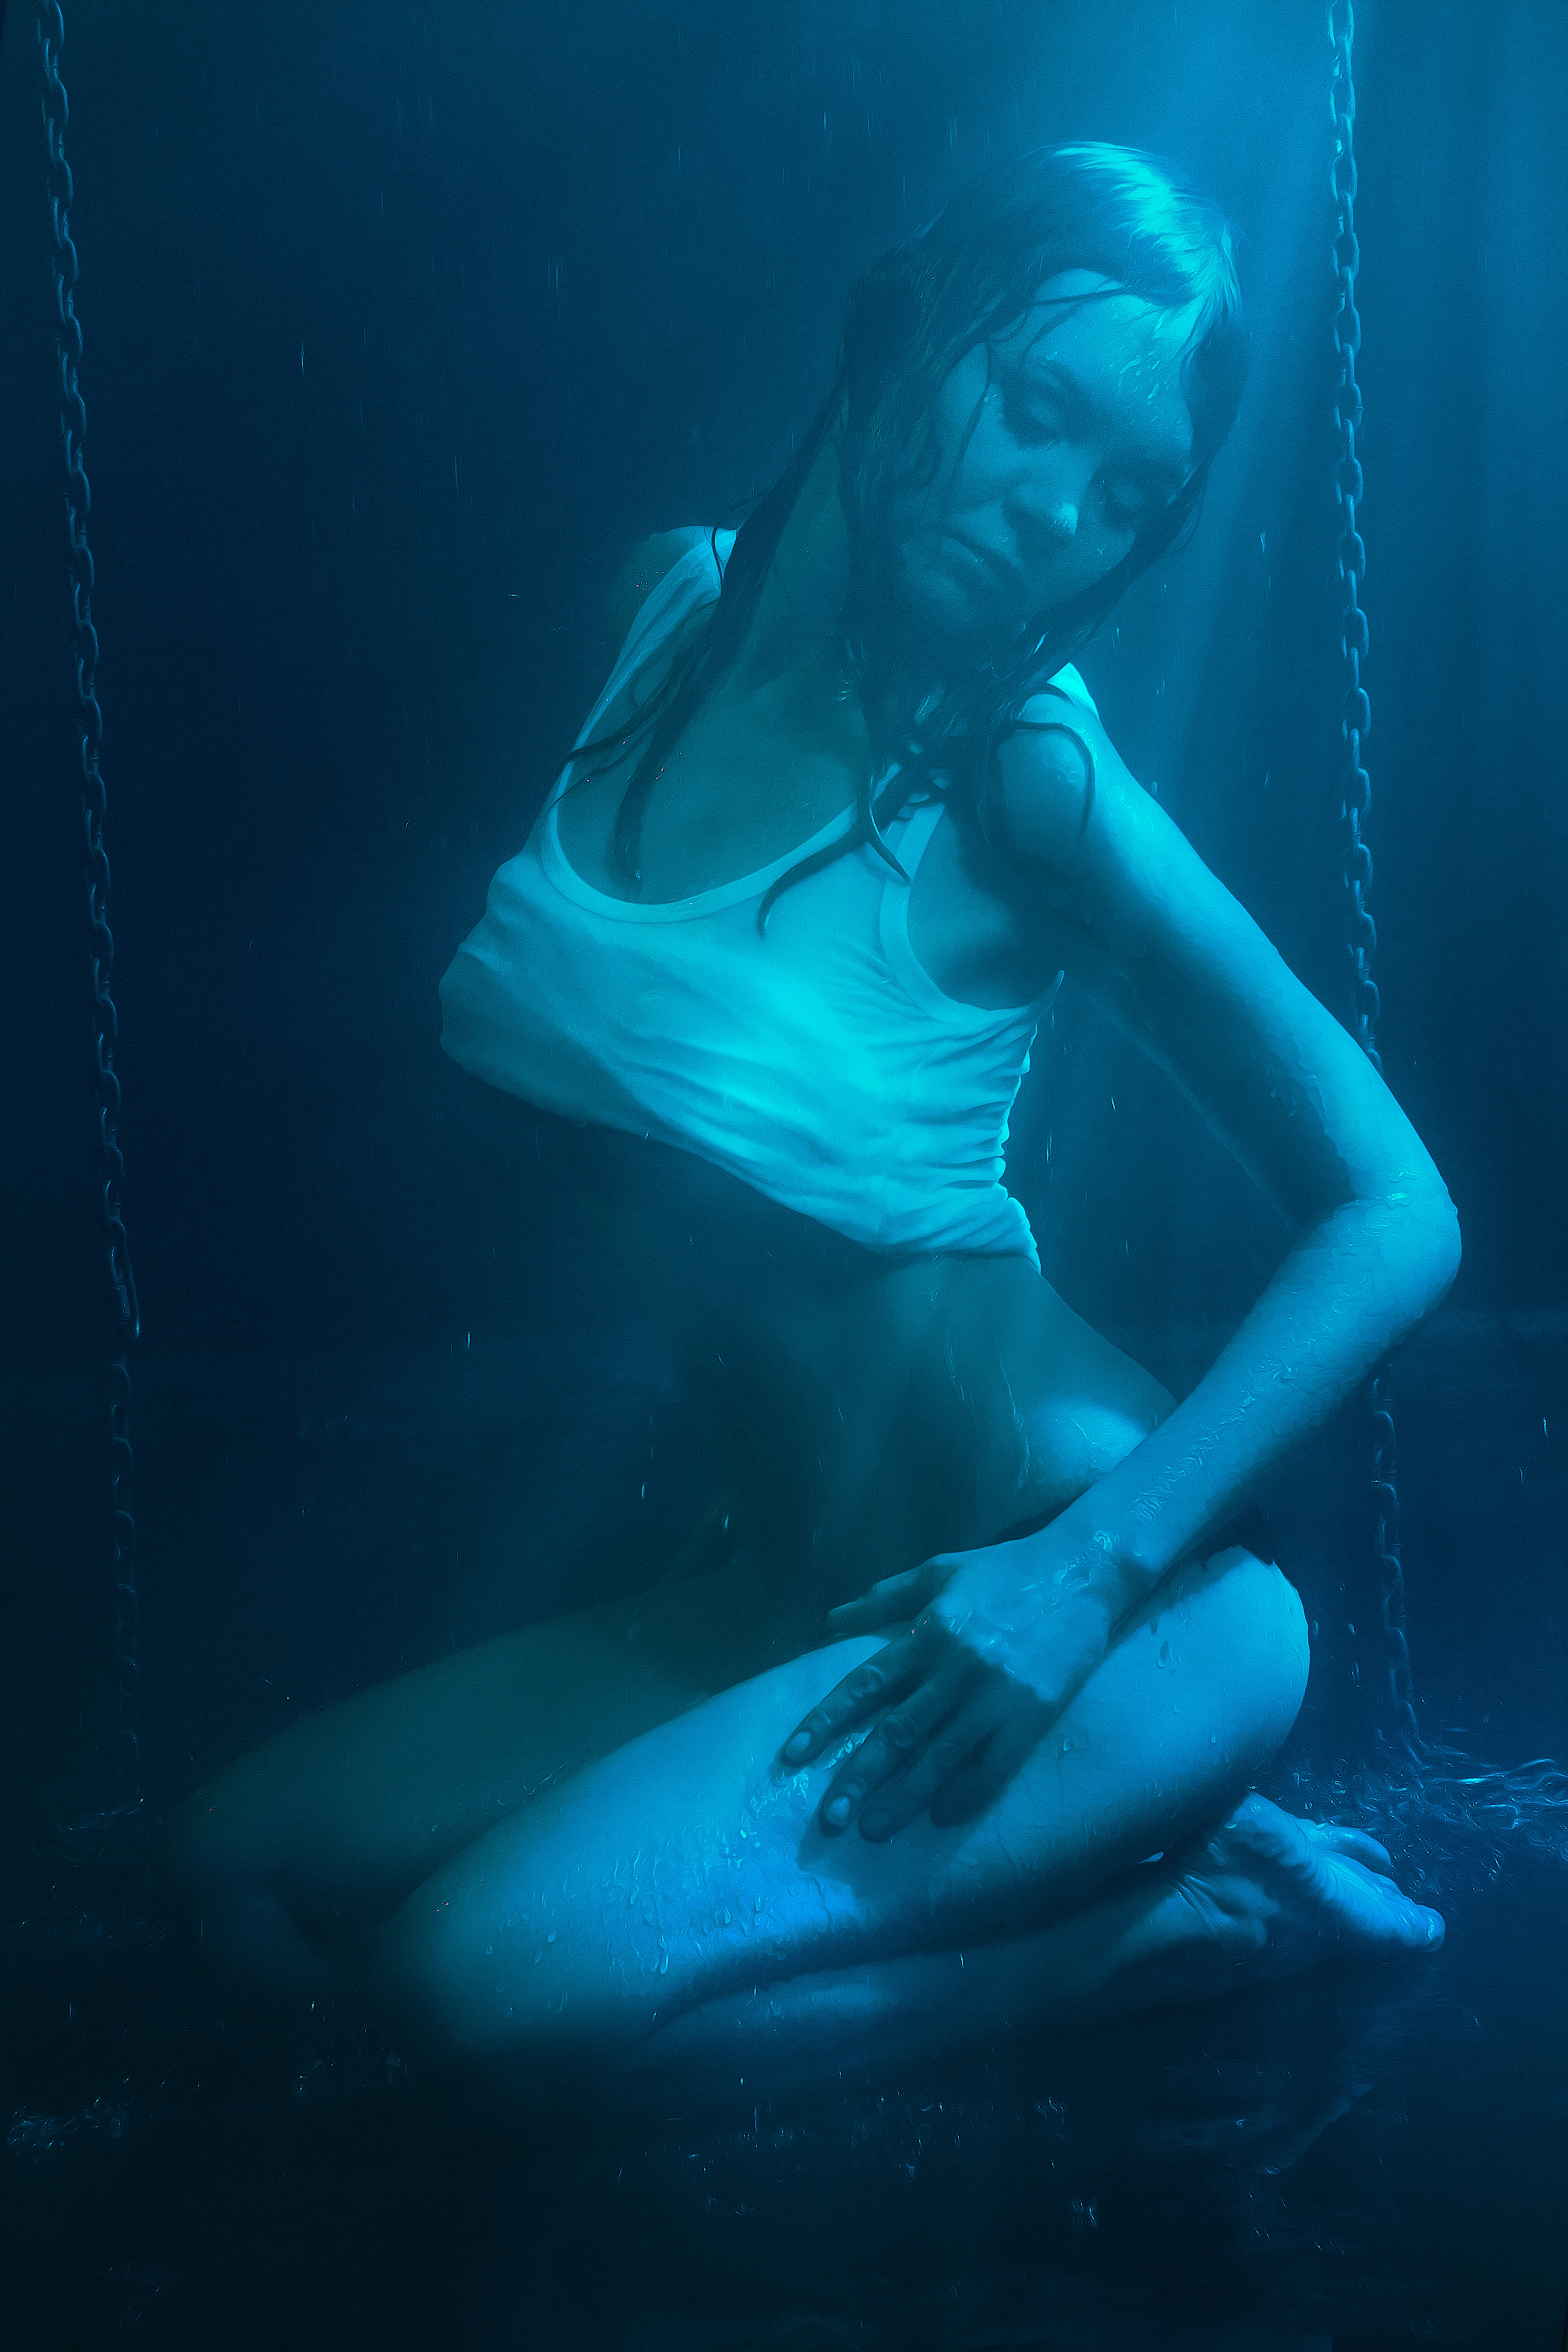
girl, hair, leather, photographer, underwater, love, model, jeans, biology, blue, fish, linen, freediving, hands, legs, skin, details, sexy, nude, keep, body, underwear, breast, erotic, wet girl, in the studio, grown up, fictional character, in shirt, wet shirt